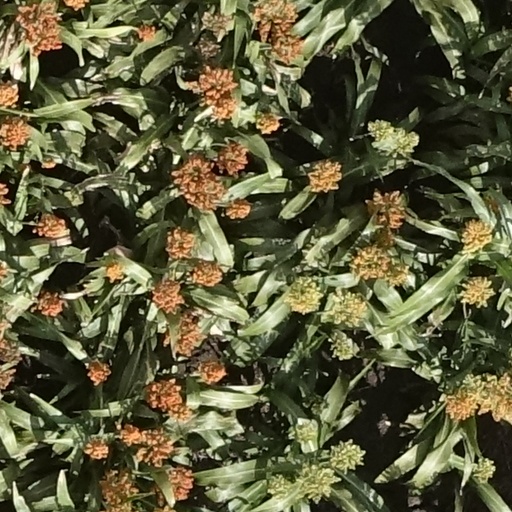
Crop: sorghum